Australia and the Indonesian occupation of East Timor

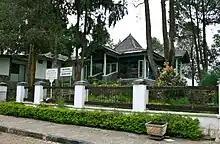
"Suharto-Whitlam House" in Dieng Plateau, Central Java, where East Timor's fate was discussed in 1974.

There are a number of reasons why the Whitlam government supported Indonesia's annexation of East Timor. Whitlam, speaking to the ABC, said to an extent, his Government was carrying on the view that East Timor was not viable as an independent state. Additionally, there were initial fears of a possible Communist government being installed in East Timor by the Timorese, after the withdrawal of the Portuguese. This saw the Whitlam government look favourably upon Indonesian annexation, and Whitlam expressed this desire to Suharto in a visit to him in 1974.